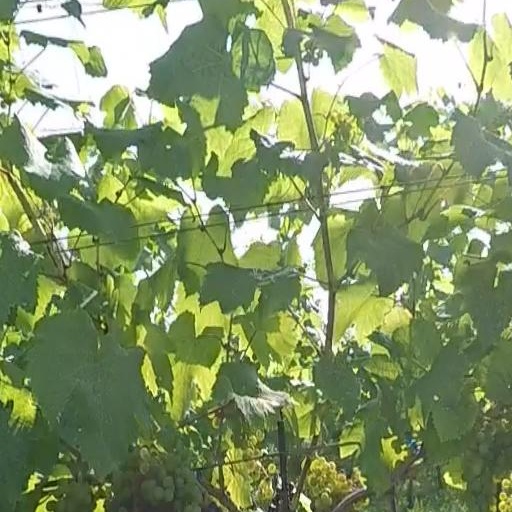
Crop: grape